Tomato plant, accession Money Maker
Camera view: tilt-top (135 deg); turntable rotation: 0 degrees
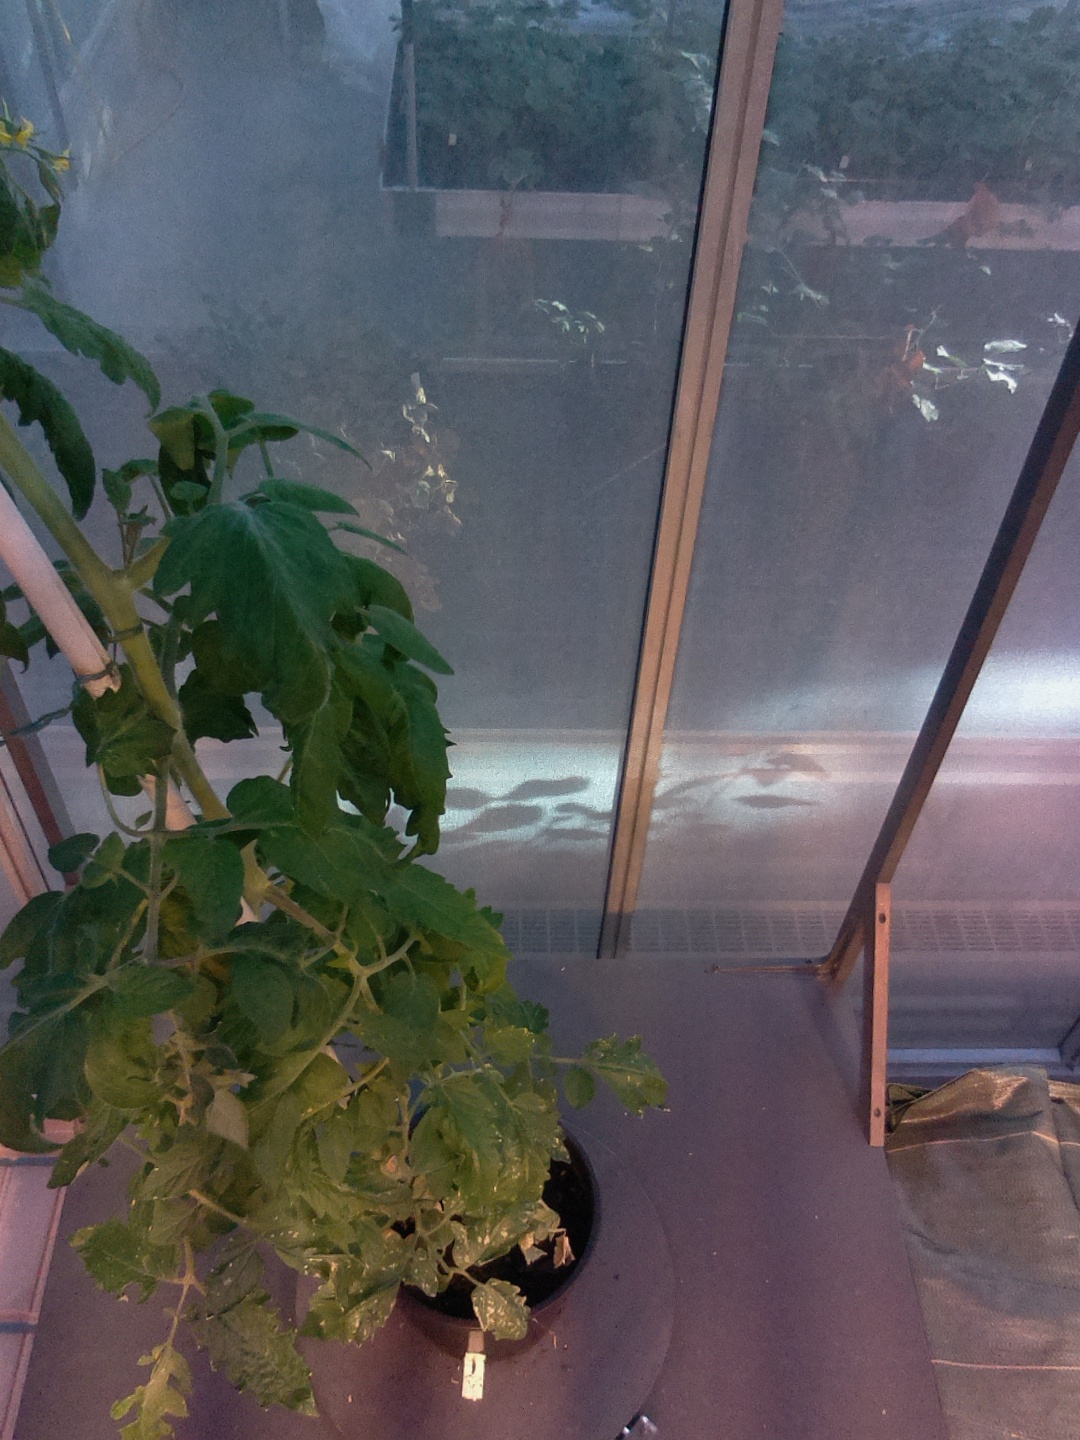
BBCH growth stage 68: Full flowering, 80%-90% of flowers open, more petals falling